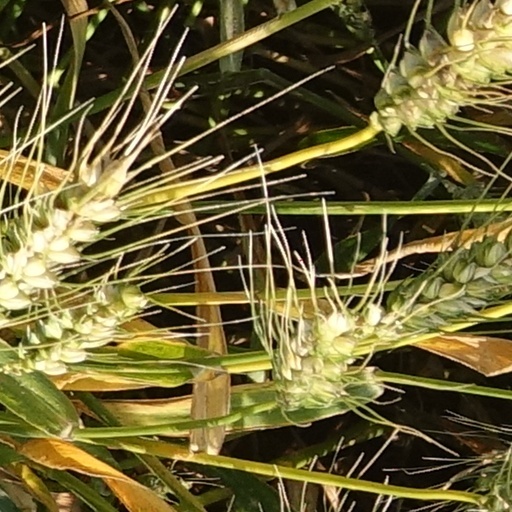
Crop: wheat